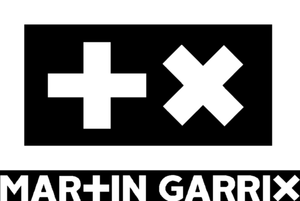
Logo de Martin Garrix (2015)